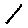
Label: 1